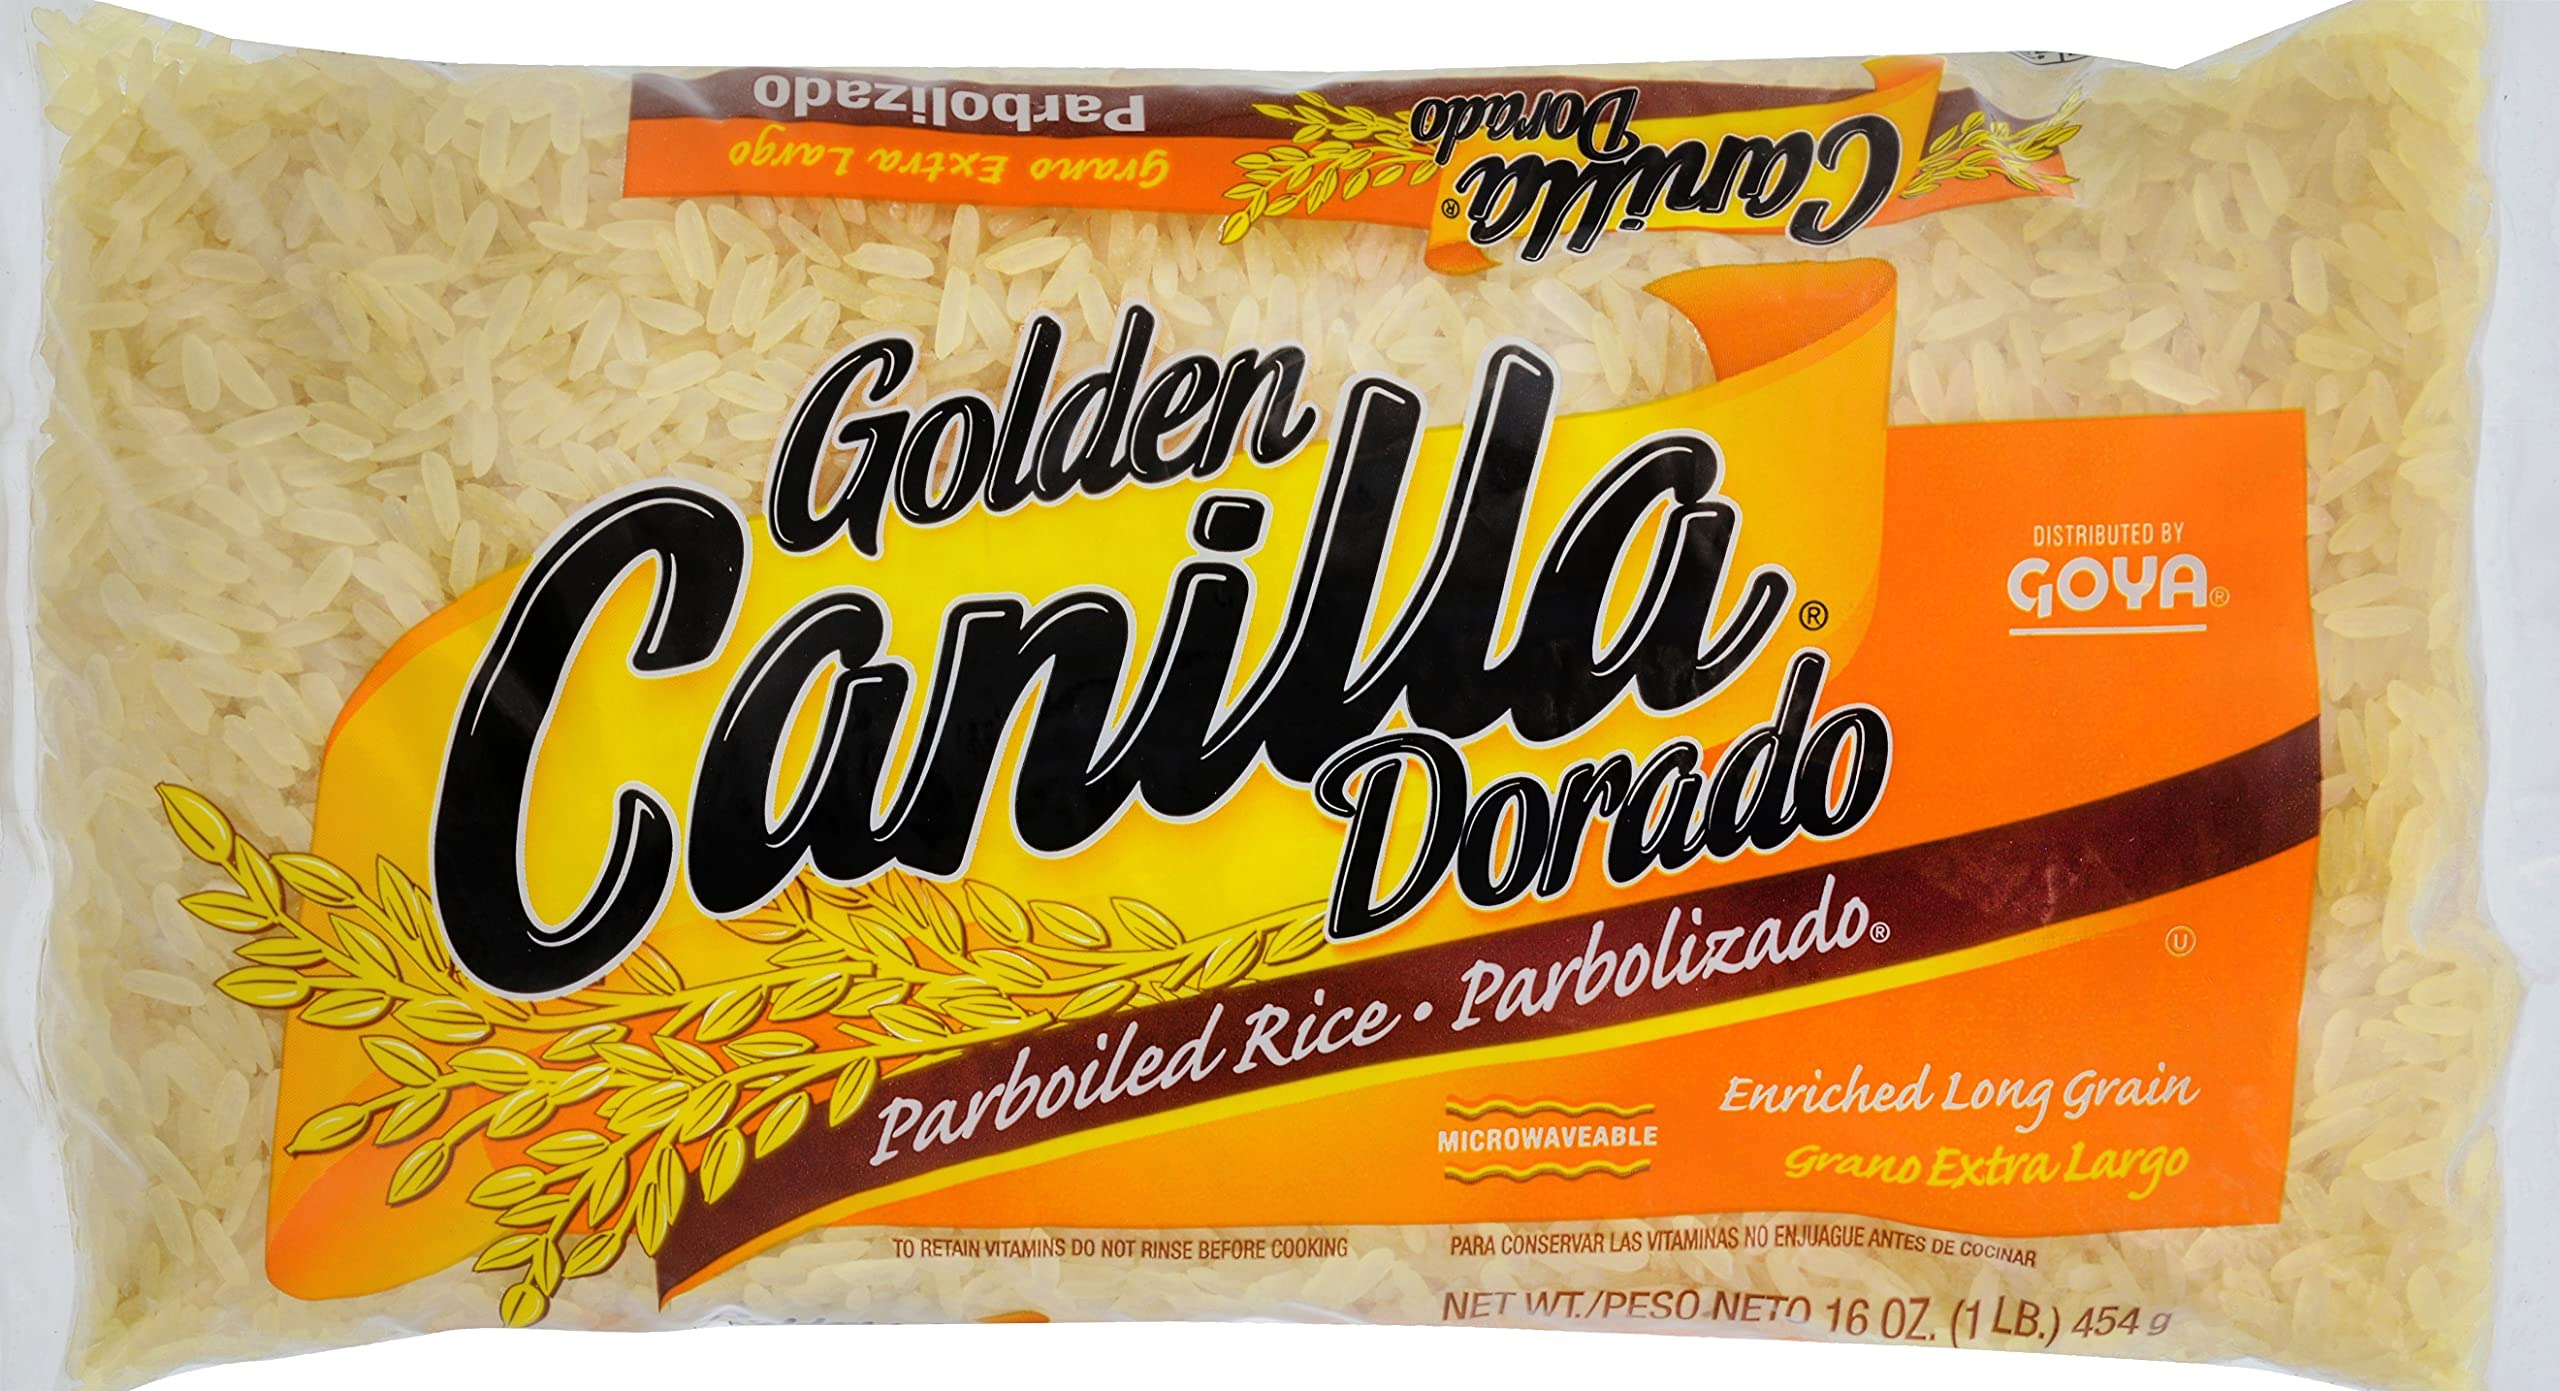
Item Name: Goya Foods Golden Canilla Parboiled Rice, 1 Pound (Pack of 30)
Bullet Point 1: VERSATILE MAIN OR SIDE DISH | GOYA Golden CANILLA Rice is a special variety that is always fluffy and never sticky. It is parboiled, extra long grain rice. It's a perfect complement for any dish made by meat, fish, chicken and vegetable lovers
Bullet Point 2: BELOVED STAPLE | Rice is a staple ingredient of cuisines all around the world
Bullet Point 3: COMMITMENT TO QUALITY | If it's Goya... it has to be good! | ¡Si es Goya... tiene que ser bueno!
Bullet Point 4: GROWN IN THE USA
Bullet Point 5: MULTIPLE SIZES AVAILABLE | Single unit bags and multipacks available on Amazon, Amazon Fresh and Prime Pantry
Value: 480.0
Unit: ounce

Price: 8.99